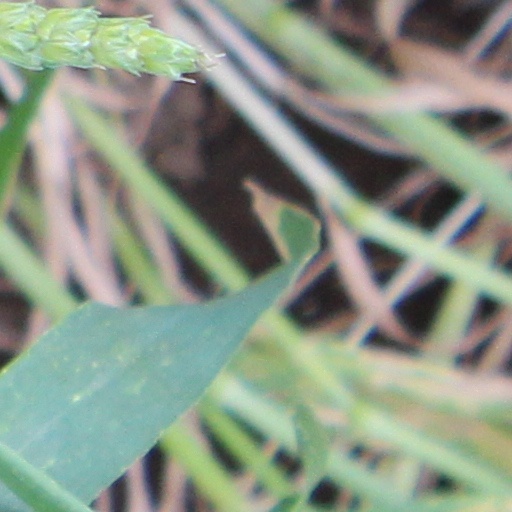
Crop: wheat